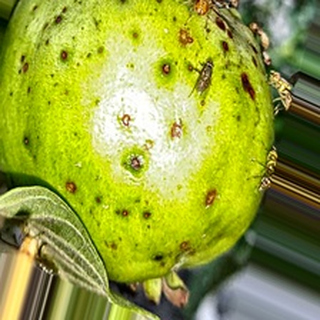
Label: guava_fruit_fly